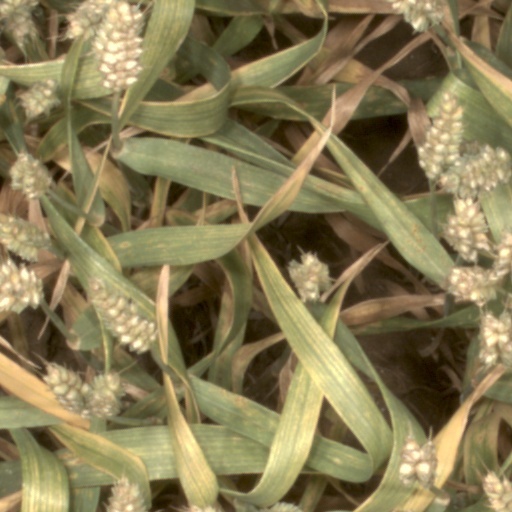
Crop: wheat